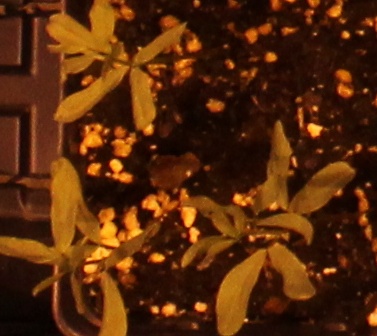
Label: Lentil